Image scanner

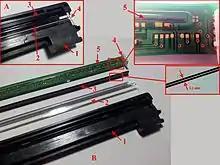
Scanner unit with CIS. A: assembled, B: disassembled; 1: housing, 2: light conductor, 3: lenses, 4: chip with two RGB-LEDs, 5: CIS

The first flatbed scanner used for digital image processing was the Autokon 8400, introduced by ECRM Inc., a subsidiary of AM International, in 1975. The Autokon 8400 used a laser beam to scan pages up to 11 by 14 inches at a maximum resolution of 1000 lines per inch. Although it was only capable of scanning in 1-bit monochrome, the on-board processor was capable of halftoning, unsharp masking, contrast adjustment, and anamorphic distortions, among other features. The Autokon 8400 could either be connected to a film recorder to create a negative for producing plates or connected to a mainframe or minicomputer for further image processing and digital storage. The Autokon 8400 enjoyed widespread use in newspapers—ECRM shipped 1,000 units to newspaper publishers by 1985—but its limited resolution and maximum scan size made it unsuitable for commercial printing. In 1982, ECRM introduced the Autokon 8500, capable of scanning up to 1200 lines per inch. Four of ECRM's competitors introduced commercial flatbed scanners that year, including Scitex, Agfa-Gevaert, and Linotype-Hell, all of which were capable of scanning larger prints at higher resolutions. ECRM introduced the Autokon 1000DE in 1985 to address the shortcomings of the Autokon 8400/8500. The 1000DE (digital enhancement) used a microprocessor to produce the sharpening effect as against the 8400 which used analogue electronics and an optical method to create sharpening. The Autokon 1000DE had a touchpad rather than analogue rotary controls. The Autokon 1000DE had applications in both commercial and newspaper environments where only a single halftone was required ie black and white. Whilst typically the Autokon 8400 was a standalone output device that scanned and then output to either photosensitive, roll format bromide paper or film, the Autokon 1000DE was often connected to Apple Macintoshes or PCs via a dedicated interface such as those from HighWater Designs. The last Autokon was a wider format, online only device which utilised both a red and green laser to improve the response to the scanning of colour photographs.